Rolls-Royce Phantom V

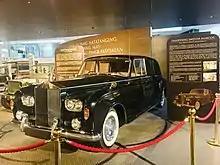
Imelda Marcos's 1960 Phantom V

The Philippines has a 1960 Phantom V that was owned by former First Lady Imelda Romualdez Marcos, wife of President Ferdinand Marcos. The car is currently displayed at the Philippine Presidential Car Museum.